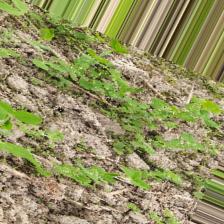
Label: Normal